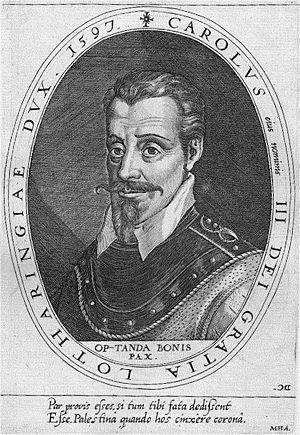
Charles III, duc de Lorraine, gravure sur cuivre